Junko Tabei

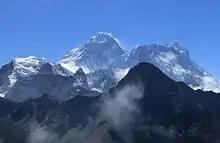
Mount Everest

After Tabei and Hirakawa successfully summited Annapurna III on 19 May 1970, the Joshi-Tohan Club decided to tackle Mount Everest. The club created a team known as the Japanese Women's Everest Expedition (JWEE), led by Eiko Hisano, which would attempt to summit Mount Everest. JWEE contained 15 members, most of them working women who came from a range of professions. Two of the women, including Tabei, were mothers. They applied for a climbing permit for Everest in 1971, but had to wait four years to receive a place in the formal climbing schedule.